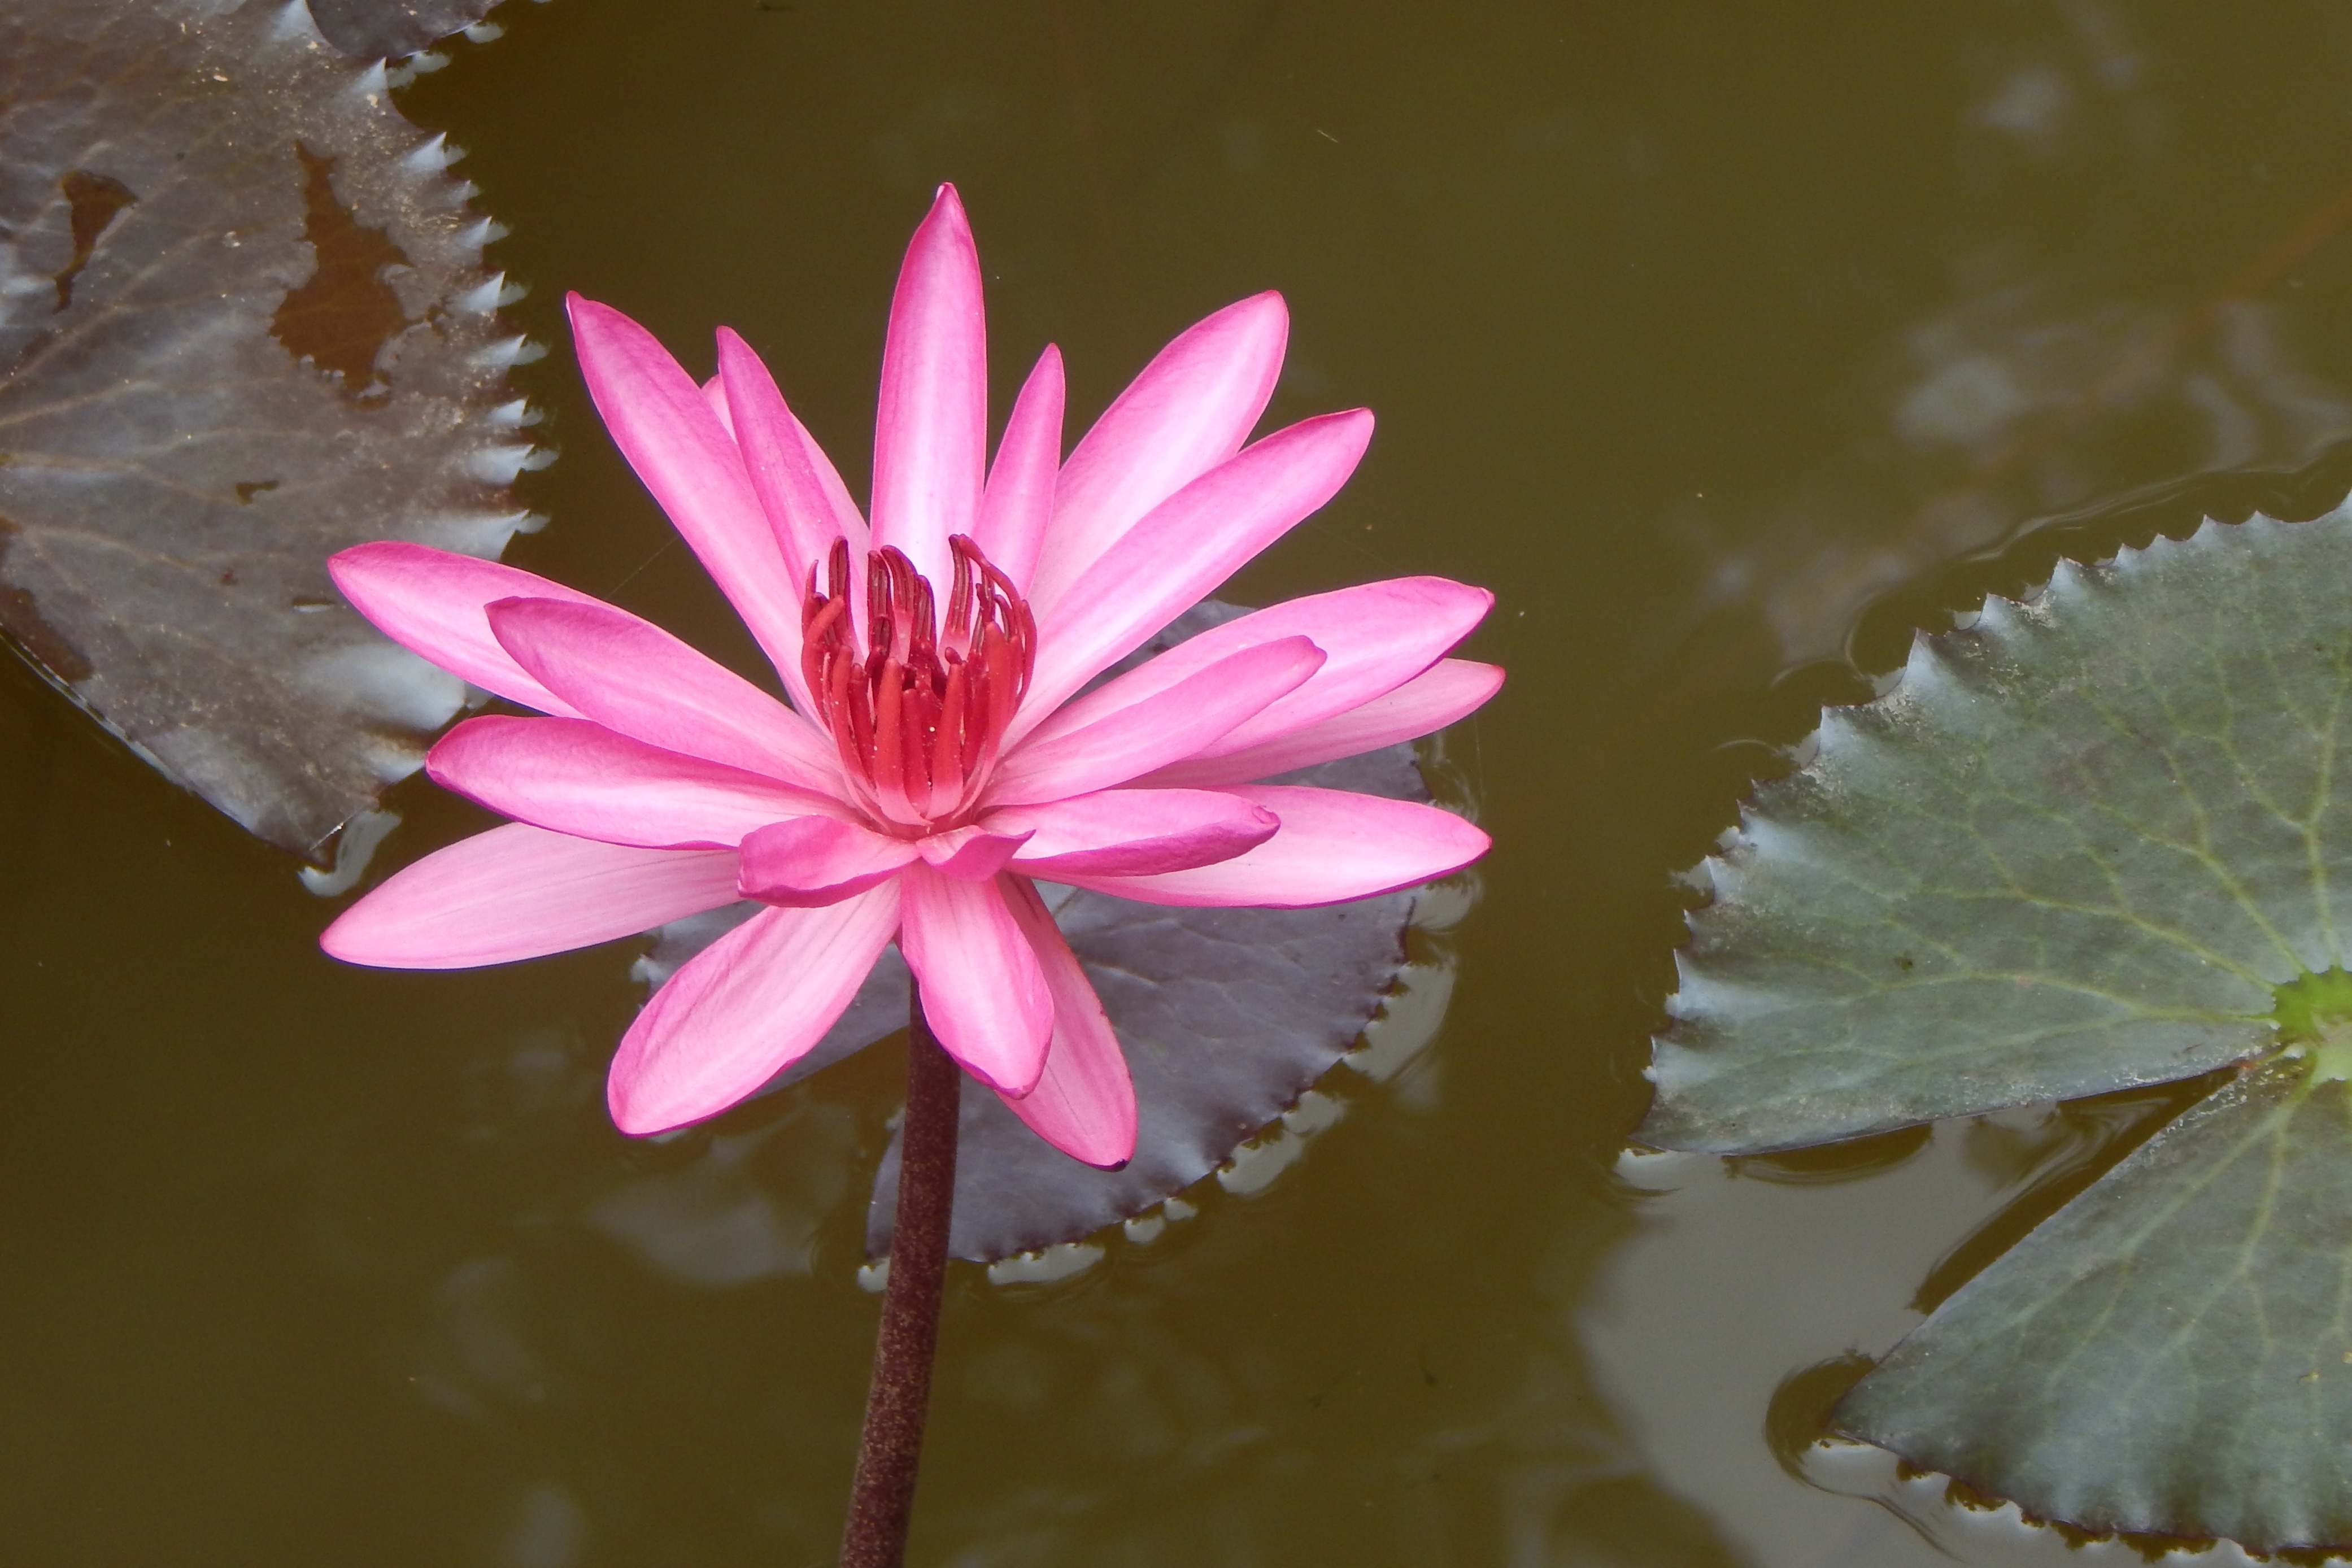
water, nature, outdoor, blossom, plant, photography, leaf, flower, petal, bloom, pond, botany, blooming, aquatic, garden, pink, aquatic plant, dharwad, flora, water lily, close up, nymphaeaceae, india, lily, waterlily, macro photography, flowering plant, red water lily, lal shapla, lal kamal, raktakamal, nilofar, nymphaea rubra, nymphaea rosea, leuconymphaea rubra, nymphaea magnifica, plant stem, land plant